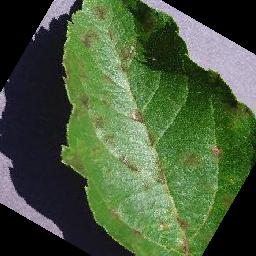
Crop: apple
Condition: scab